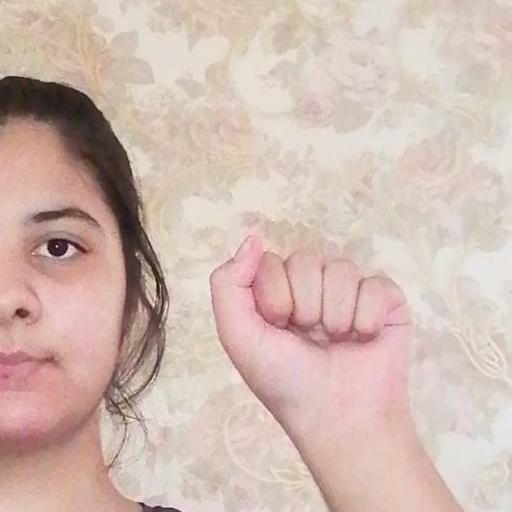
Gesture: fist